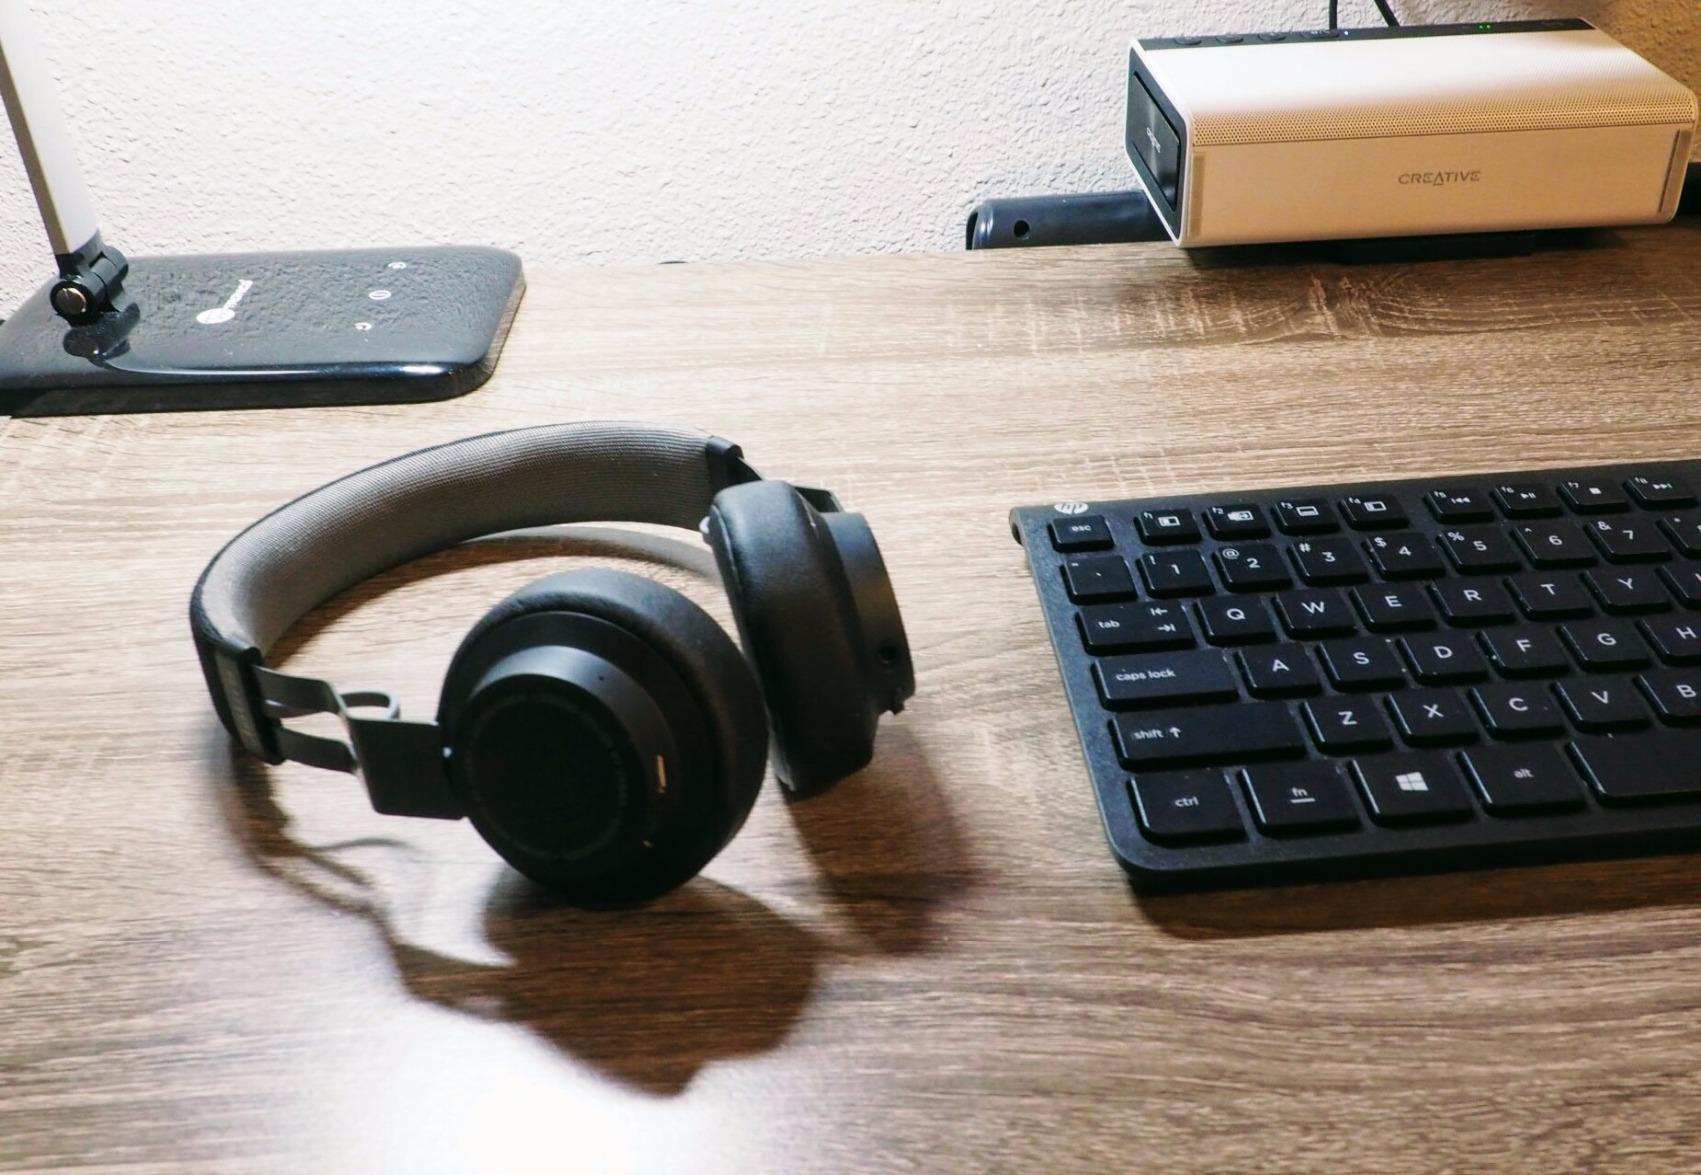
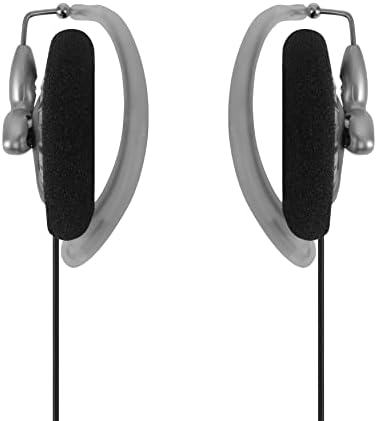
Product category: headphones
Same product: no